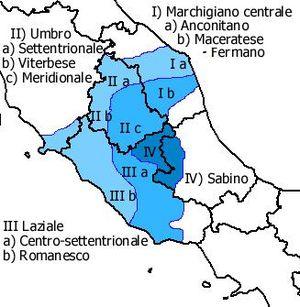
Dialectes italiens médians est un terme qui définit pour certains romanistes un continuum linguistique de parlers romans qui sont différents mais possèdent des caractéristiques phonétiques et syntaxiques communes, localisés en Italie centrale, Latium, Ombrie, dans le centre des Marches, le sud de la Toscane et une partie orientale des Abruzzes.
Dialectes ombriens est un terme qui définit un Continuum linguistique de dialectes parlés dans la région italienne de l'Ombrie. Ceux-ci appartiennent au groupe dialectal médian italien, mais ils sont très différents.